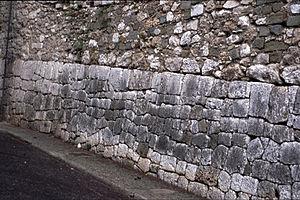
Soubassement est un terme d’architecture, il peut désigner deux choses :
La maçonnerie à pierres sèches est une technique de construction consistant à assembler, sans aucun mortier à liant, des moellons, des plaquettes, des blocs, des dalles, bruts ou ébauchés, pour monter un mur, un voûtement.